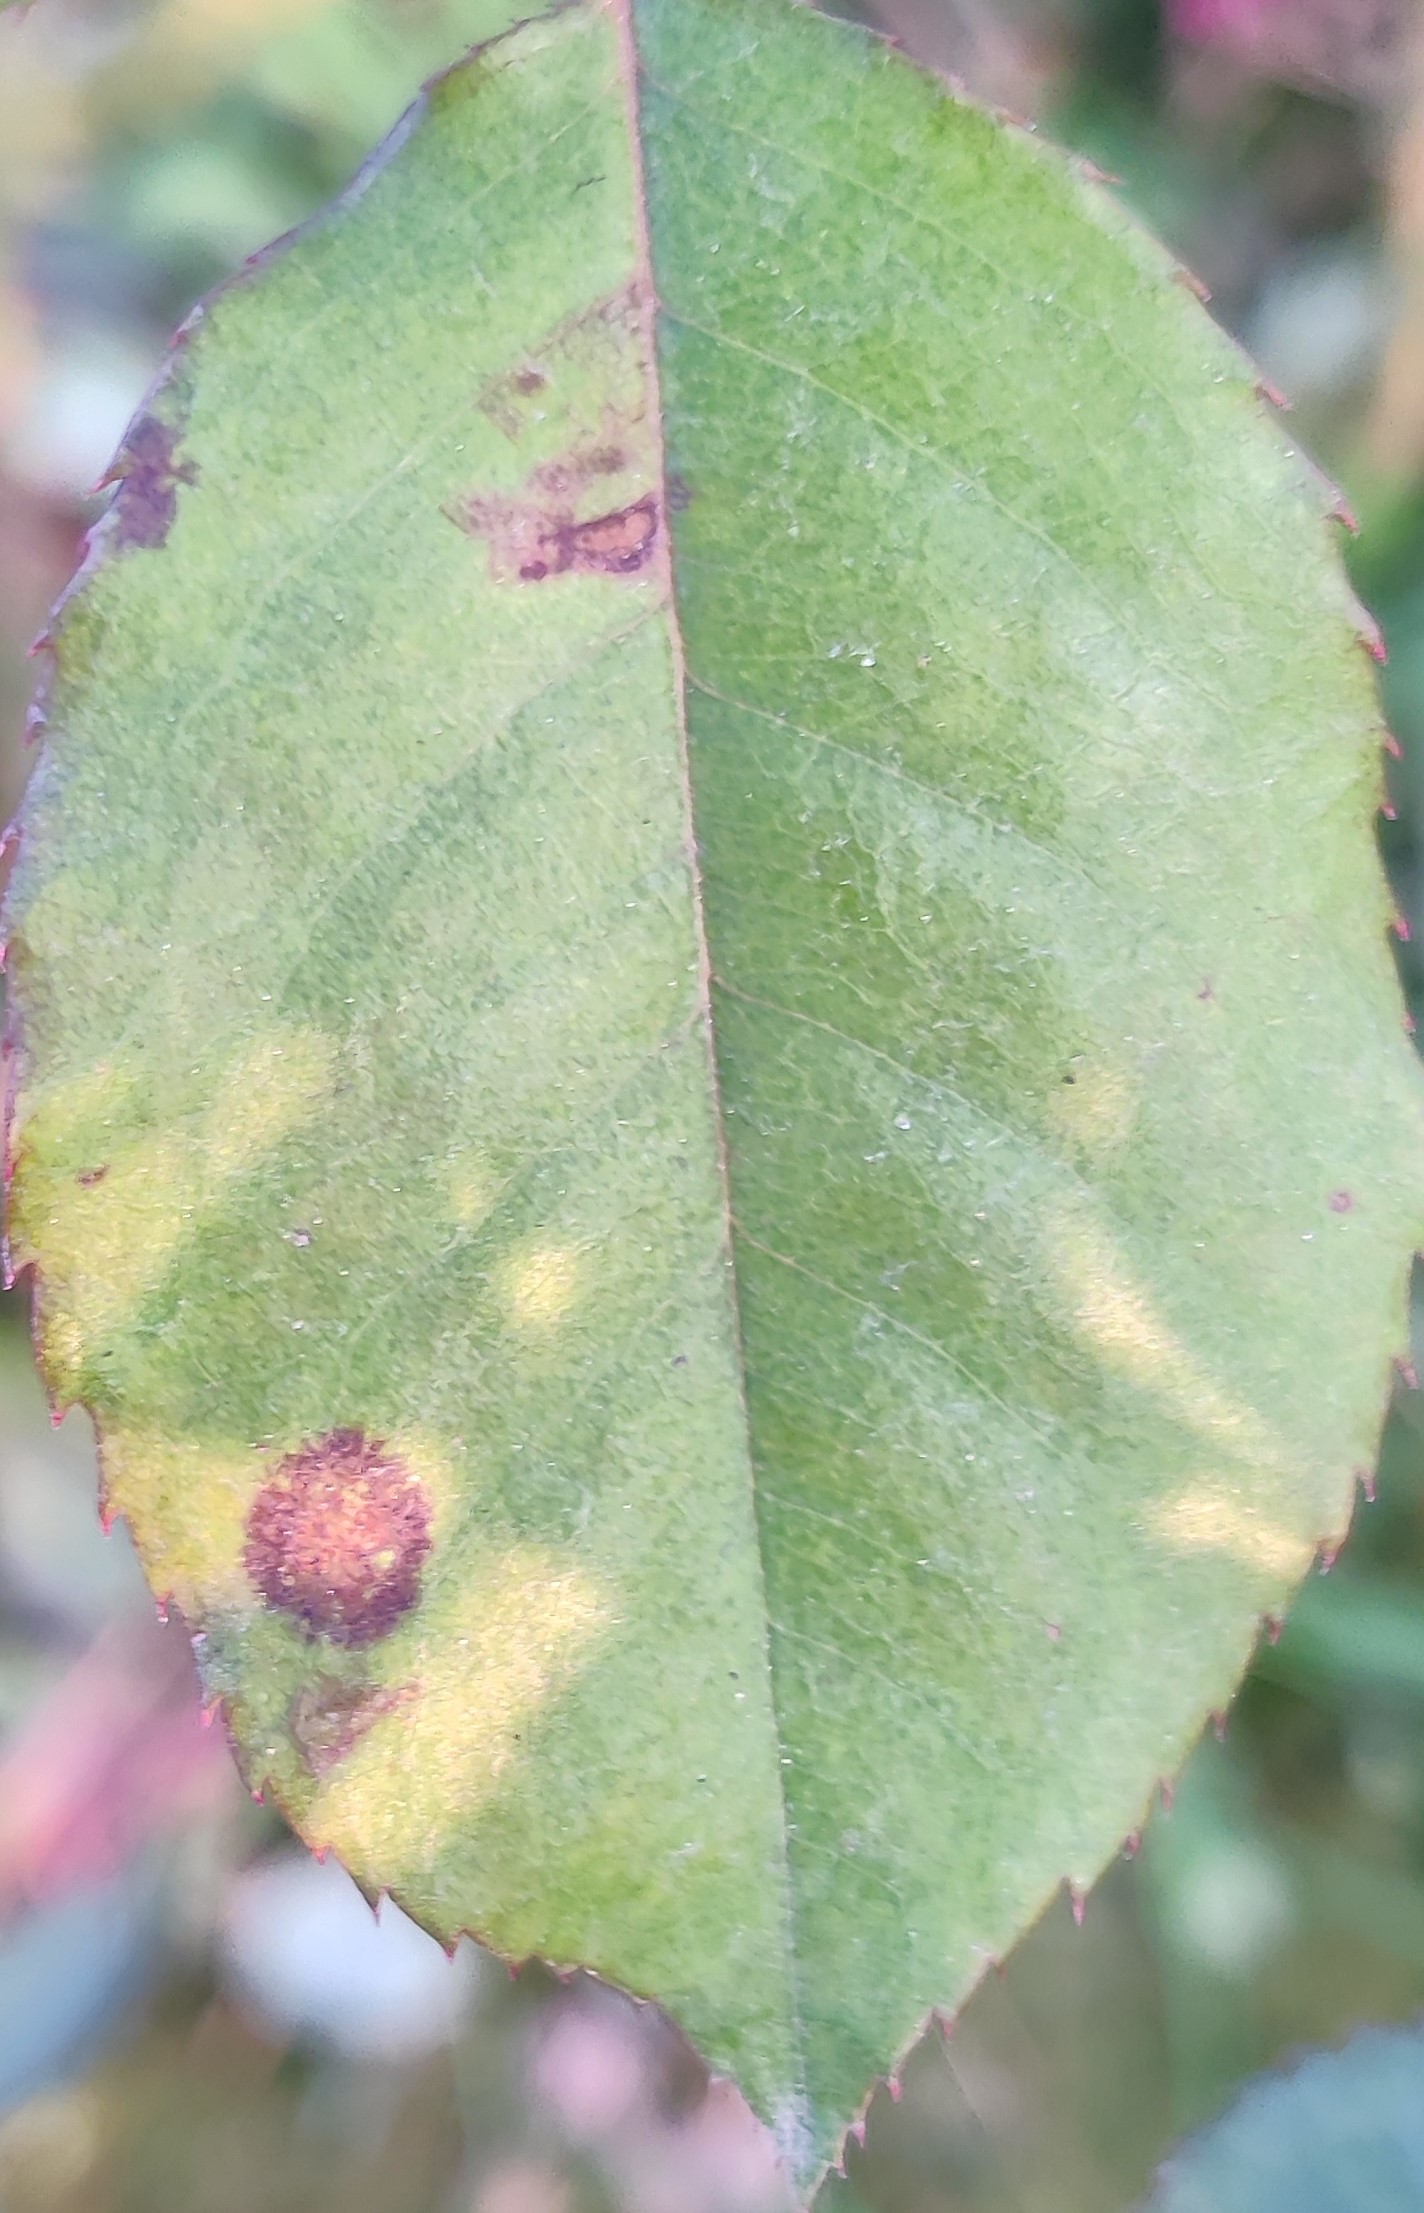
Label: Black Spot